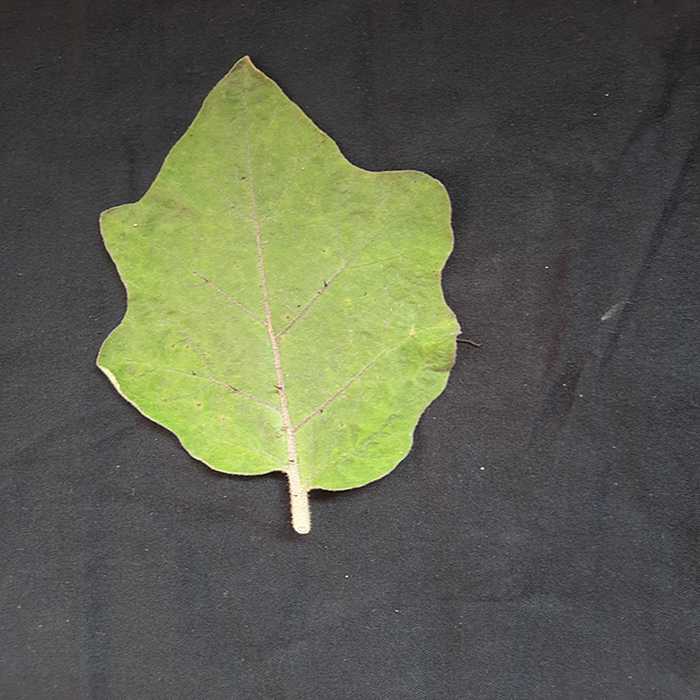
Plant: Eggplant
Label: Eggplant fresh leaf